Enbathettu

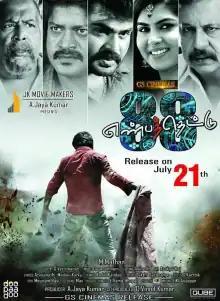
Release poster

Enbathettu is a 2017 Indian Tamil-language crime thriller film written and directed by Madhan starring himself and Upasana RC while Jayaprakash and Daniel Balaji play supporting roles. The film had a theatrical release on 21 July 2017, alongside "Vikram Vedha" (2017).